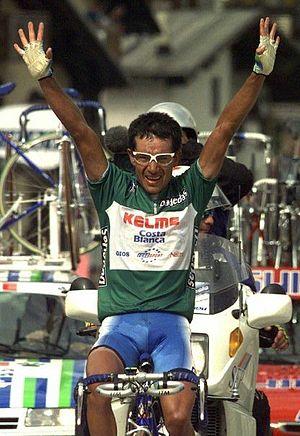
José Jaime González Pico est un ancien coureur cycliste colombien né le 28 juillet 1968 à Sogamoso.